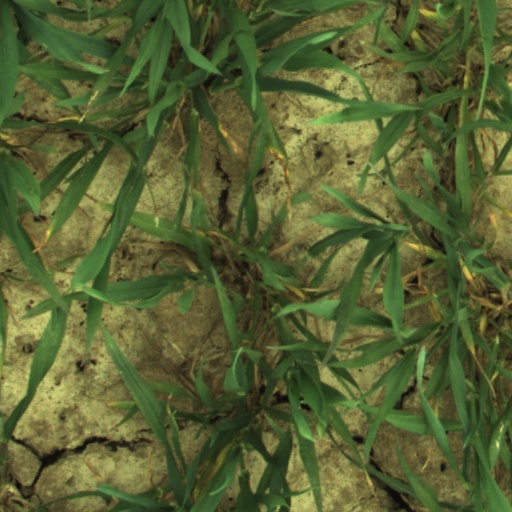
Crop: wheat